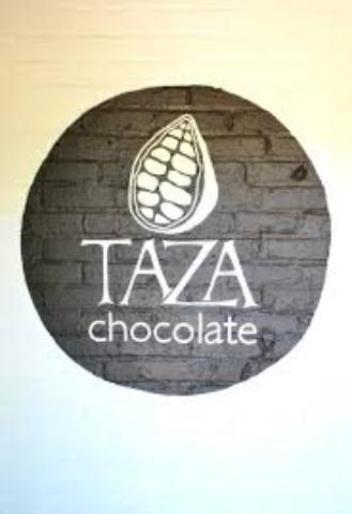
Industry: Food